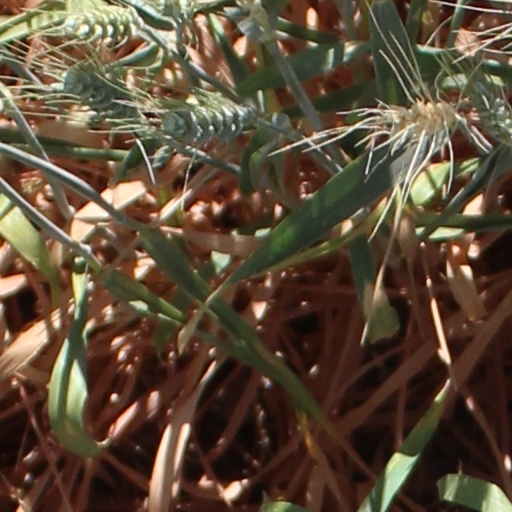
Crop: wheat